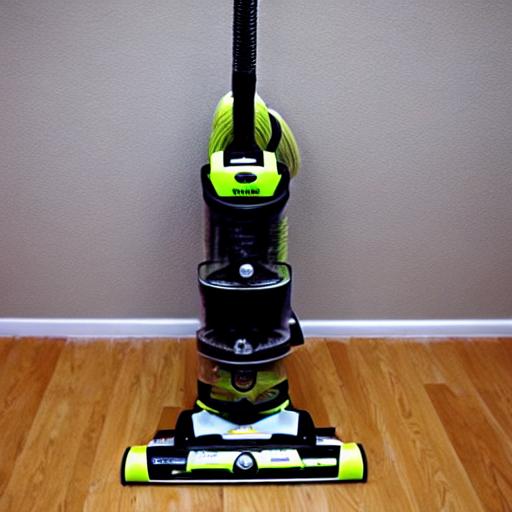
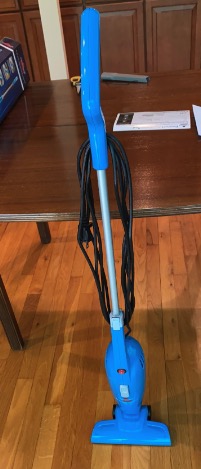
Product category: items_vacuum
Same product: no